Philbeach Gardens

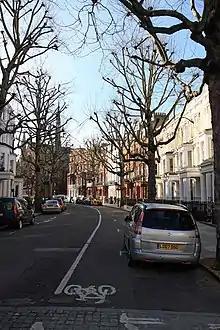
Northern end of Philbeach Gardens crescent. seen from Warwick Road

Philbeach Gardens is a communal garden square in the Earl's Court district of the Royal Borough of Kensington and Chelsea.